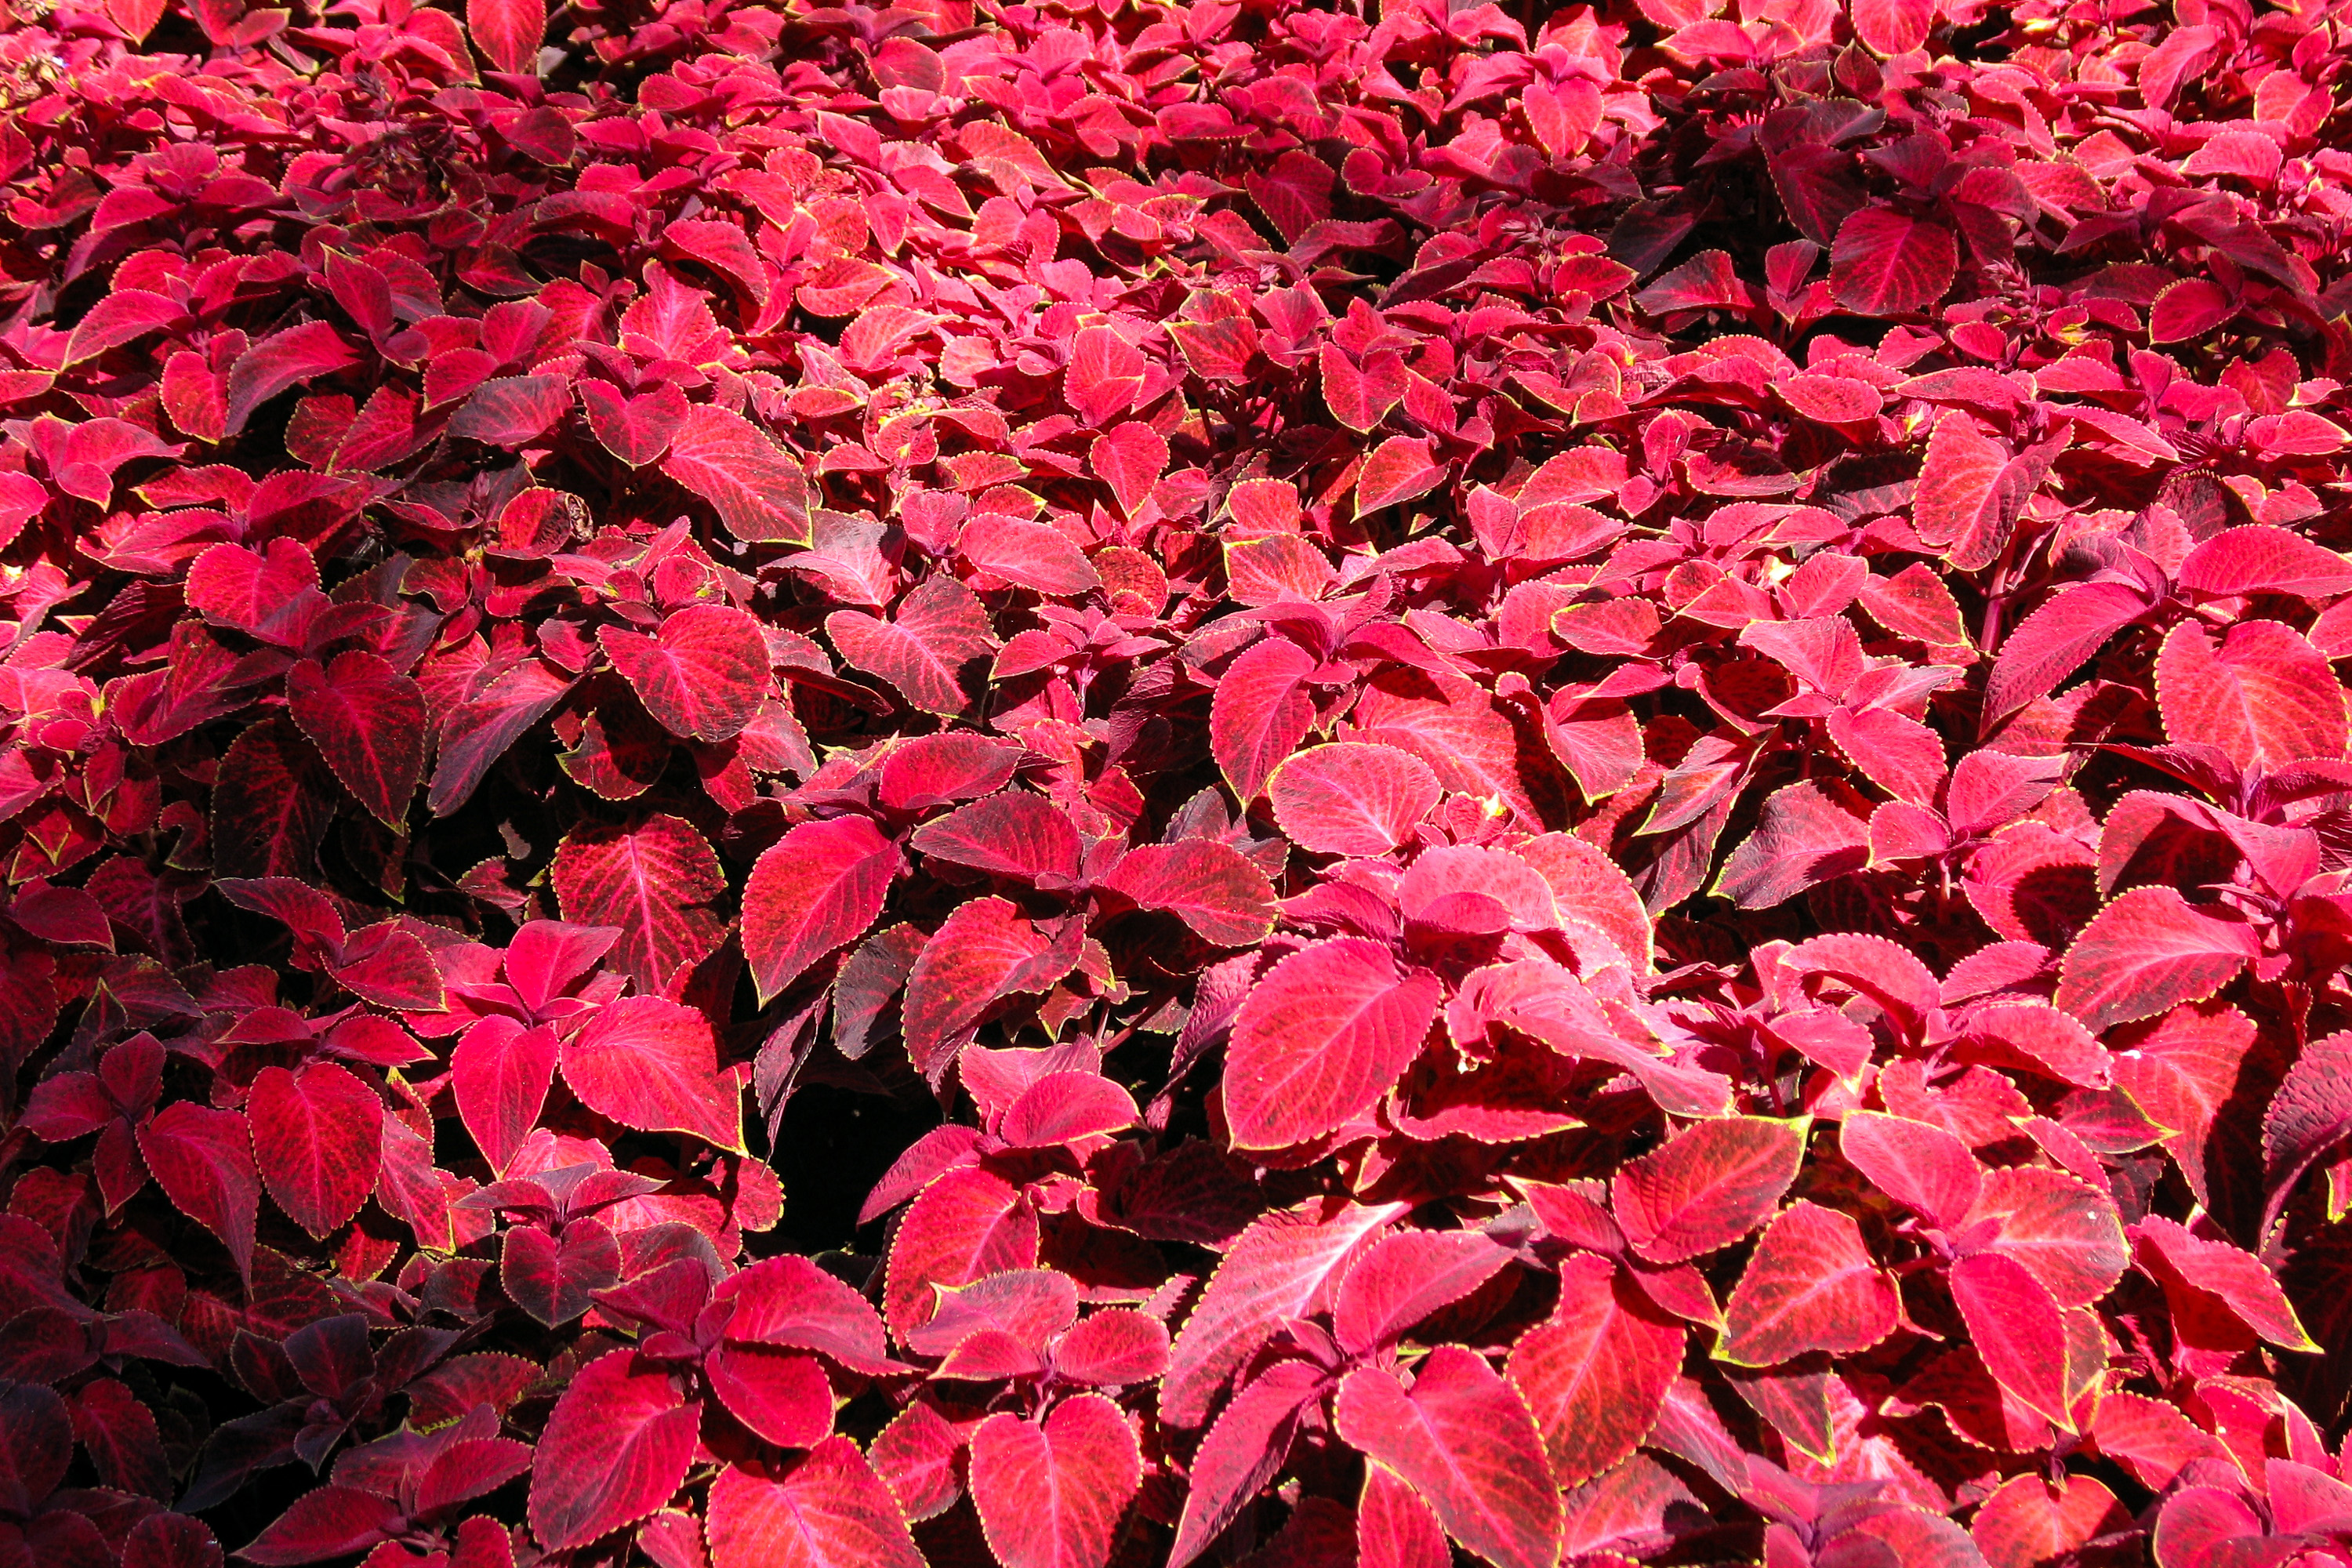
flowers, petals, nature, colorful, flower, flower garden, smell, living, happiness, summer, bloom, plants, garden, village, rural area, leaf, red, Colorfulness, deciduous, carmine, groundcover, magenta, autumn, coquelicot, perennial plant, annual plant